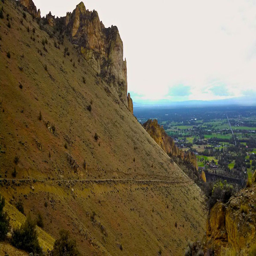
ascending feet in a mile hurts .